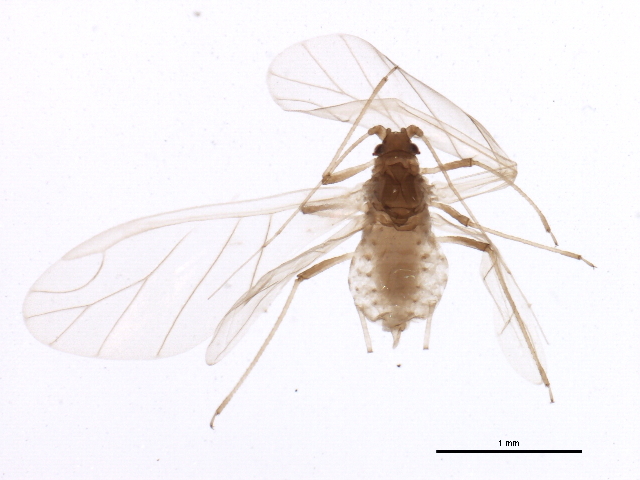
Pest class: green_peach_aphid